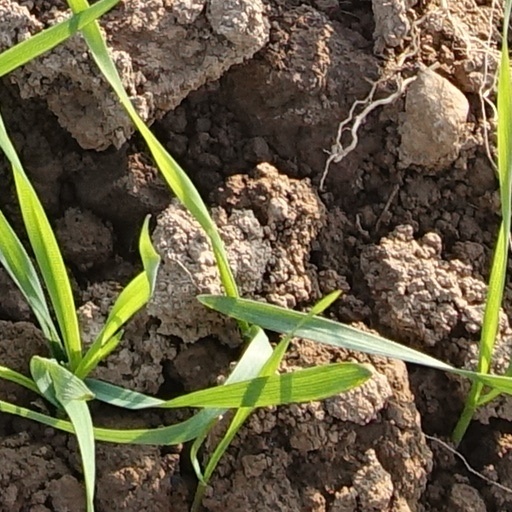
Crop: wheat